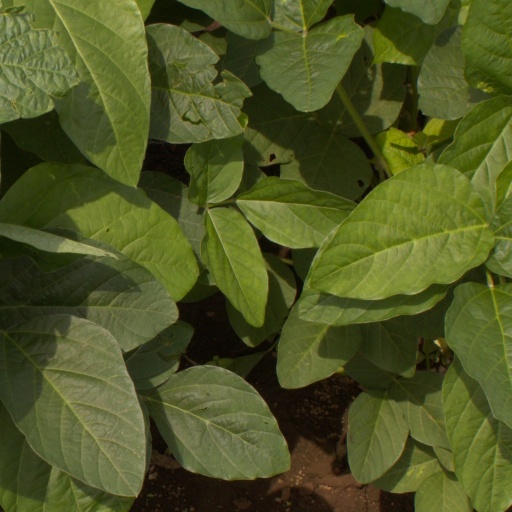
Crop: soybean